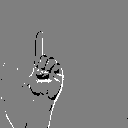
ASL letter: z